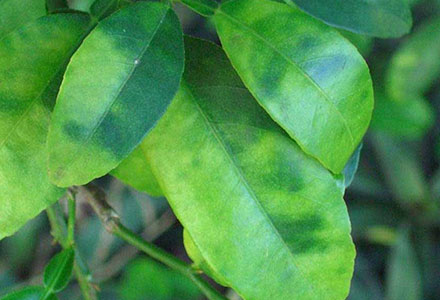
Plant: Citrus
Disease: citrus greening disease